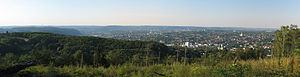
Hagen / Kendte personer født i Hagen
:Image:Stadt.Hagen.Panorama.Sommer.jpg